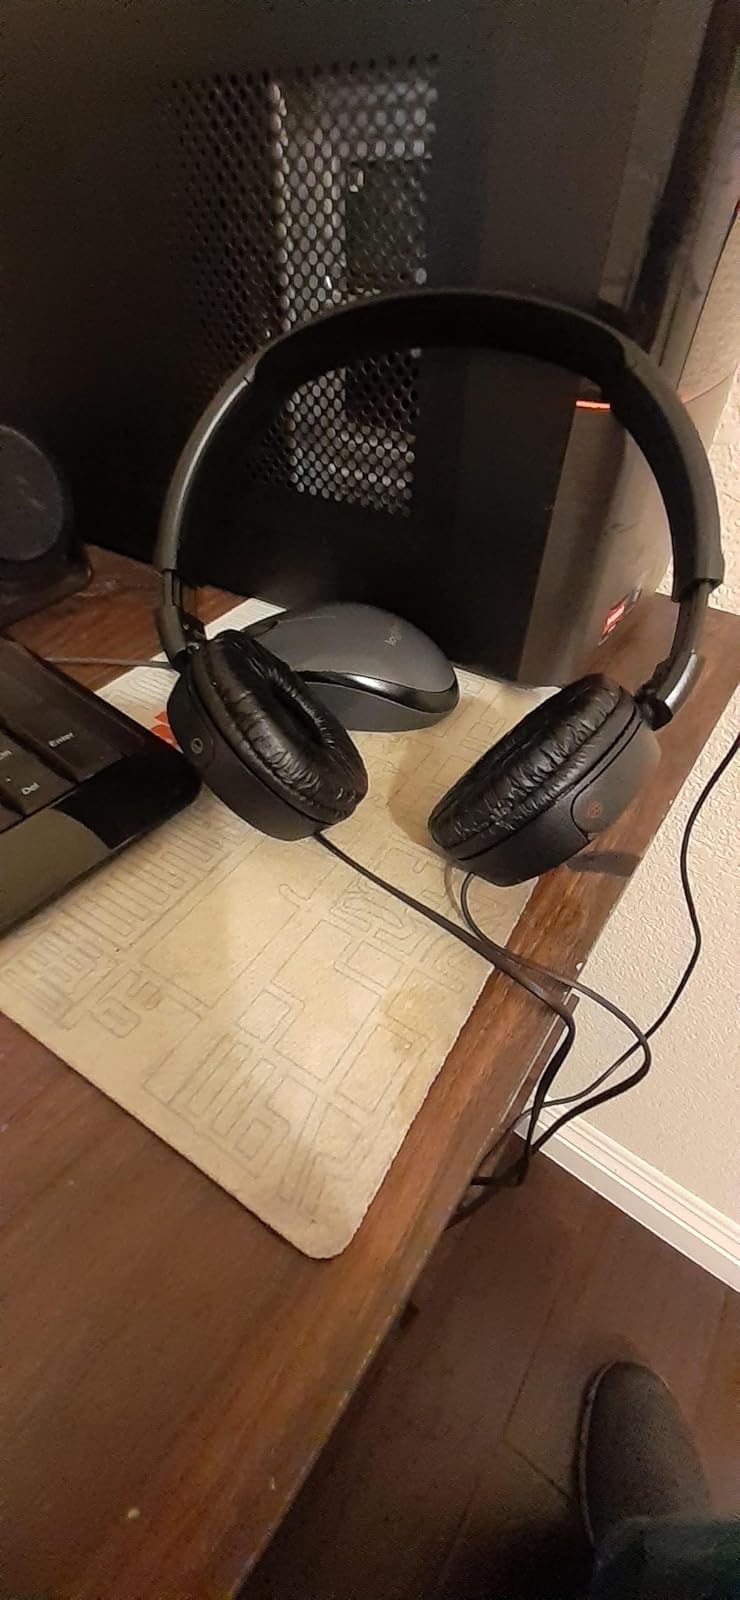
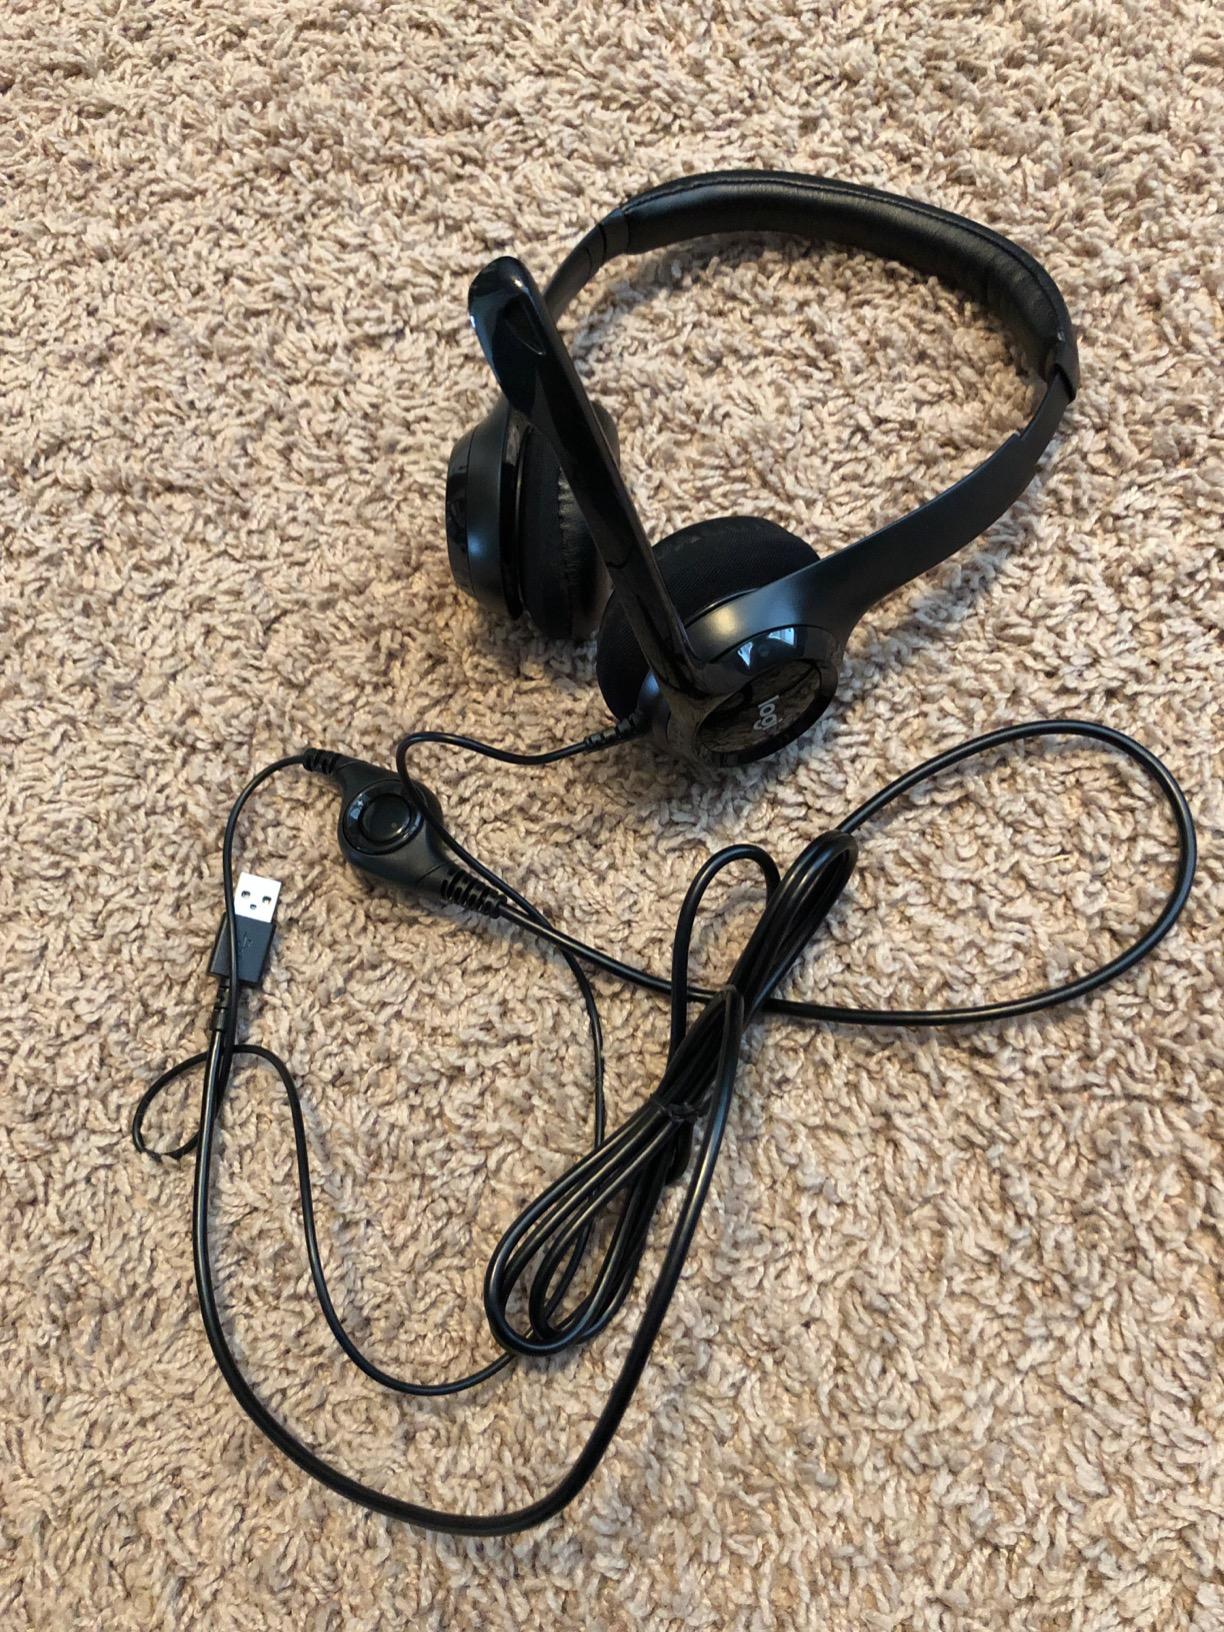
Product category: headphones
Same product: no